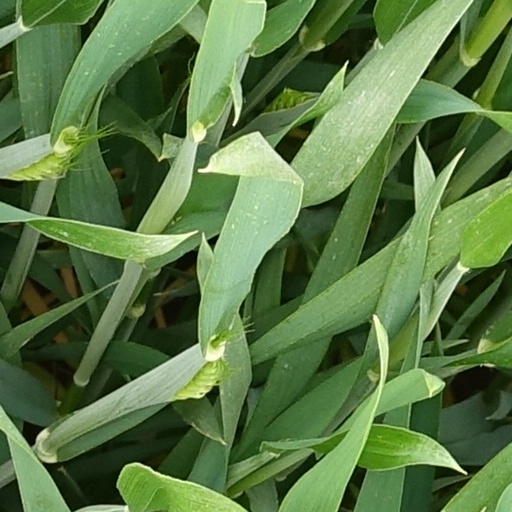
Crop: wheat